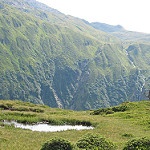
Label: mountain